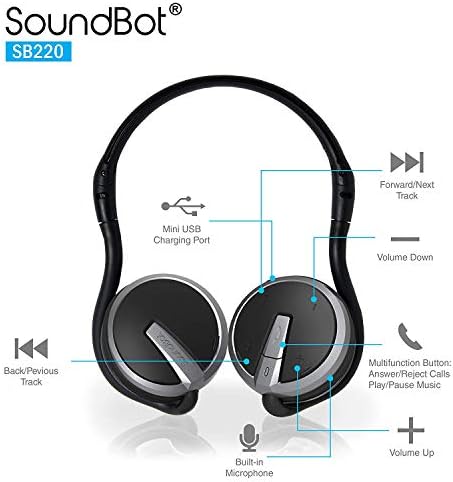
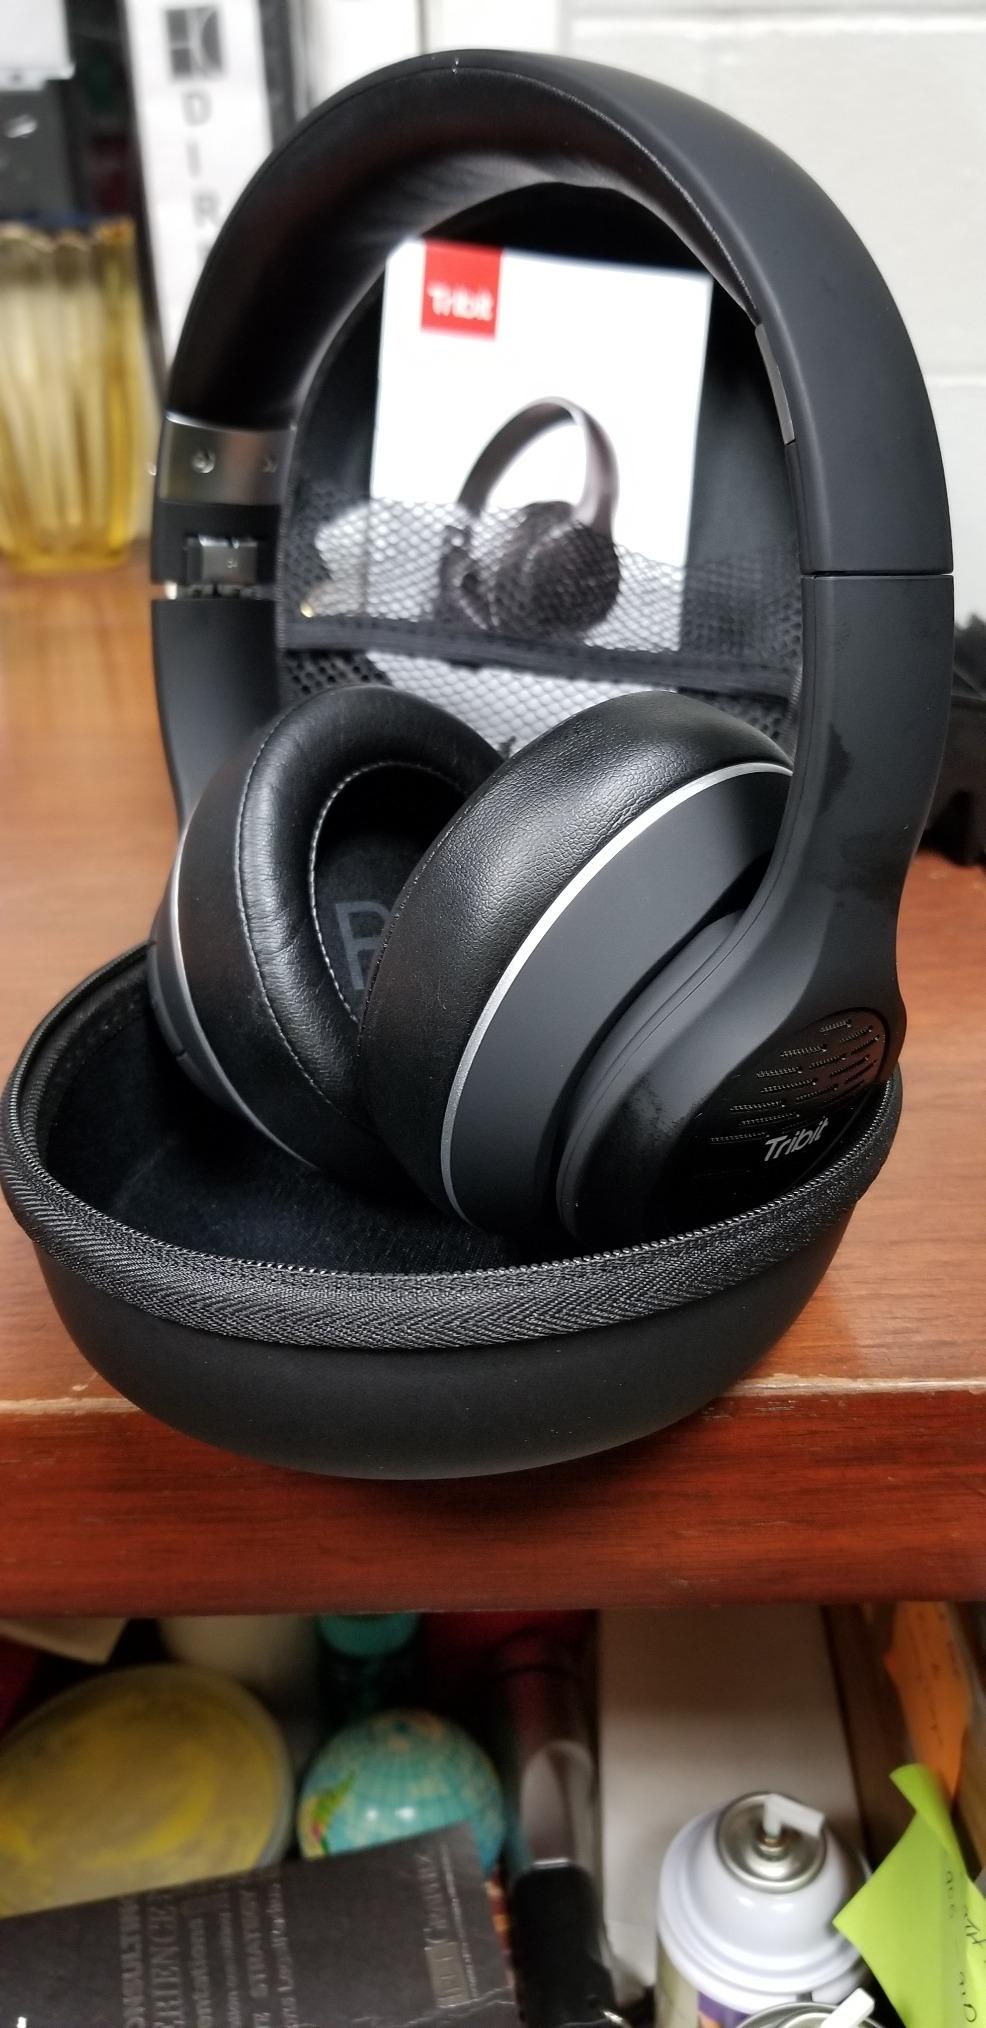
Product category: headphones
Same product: no